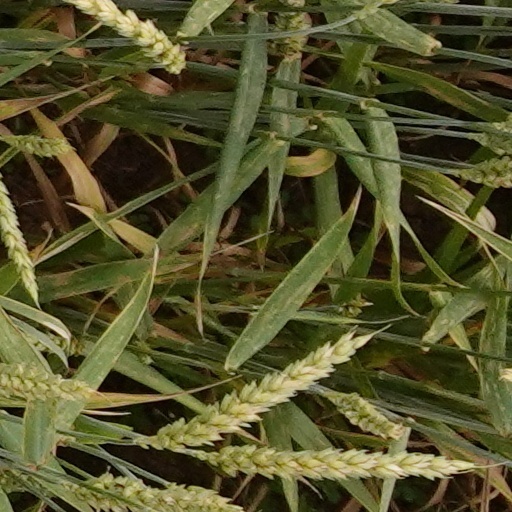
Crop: wheat